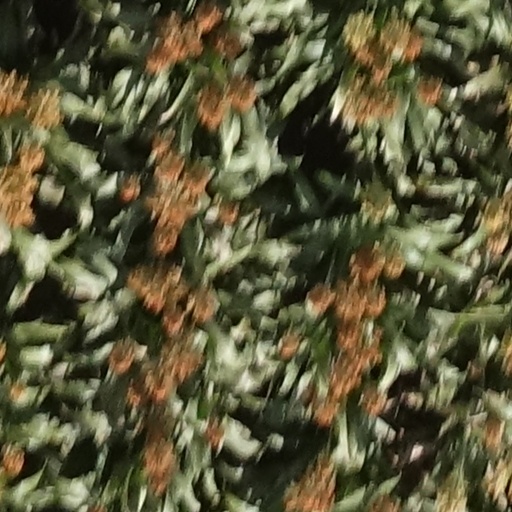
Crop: sorghum